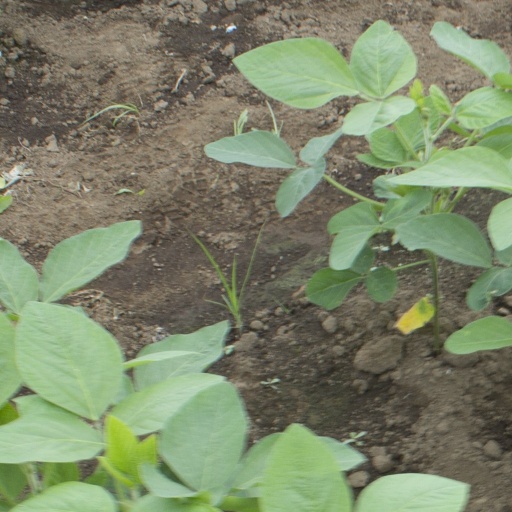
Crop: soybean